Arthur Wesley Dow

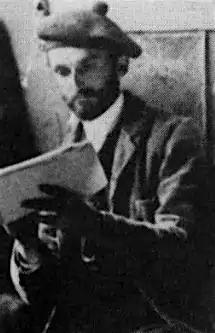
Dow, c. 1890

Arthur Wesley Dow (April 6, 1857 – December 13, 1922) was an American painter, printmaker, photographer and an arts educator.